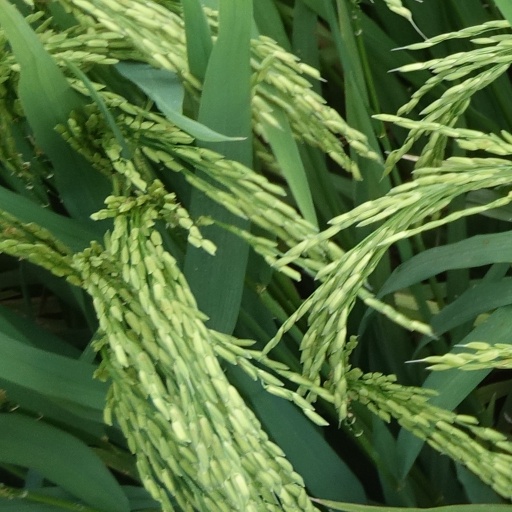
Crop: rice